Safety Geeks: SVI

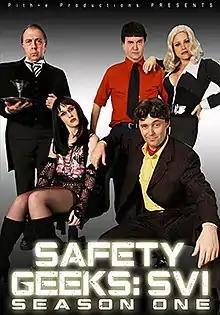
Cover of the first season of the show

Safety Geeks: SVI was a comedy webseries released in 2009 that depicted the absurd events around a procedural investigation team. The Professional Occupational Safety Hazard (P.O.S.H.) team fallaciously investigates safety violations and accidents. They are in fact "idiots" and as a result of their inept, well-meaning service, they cause considerable additional damage.